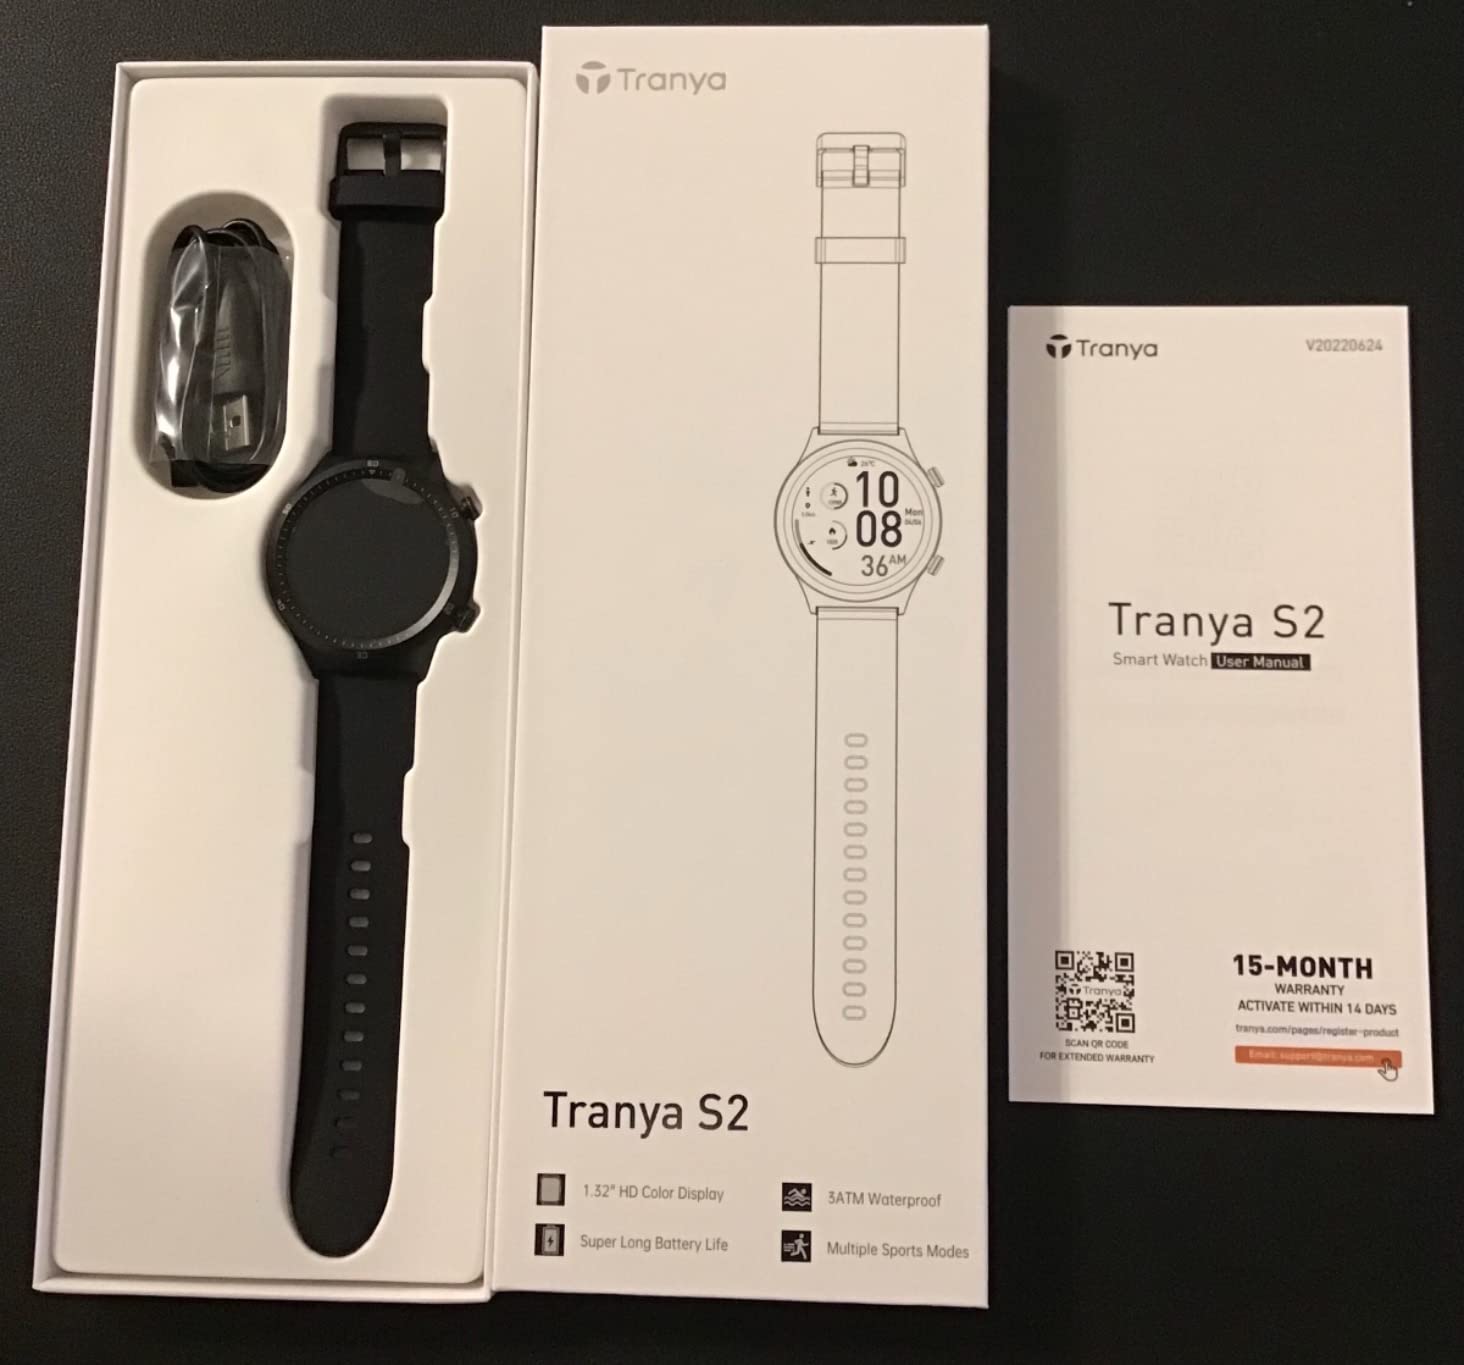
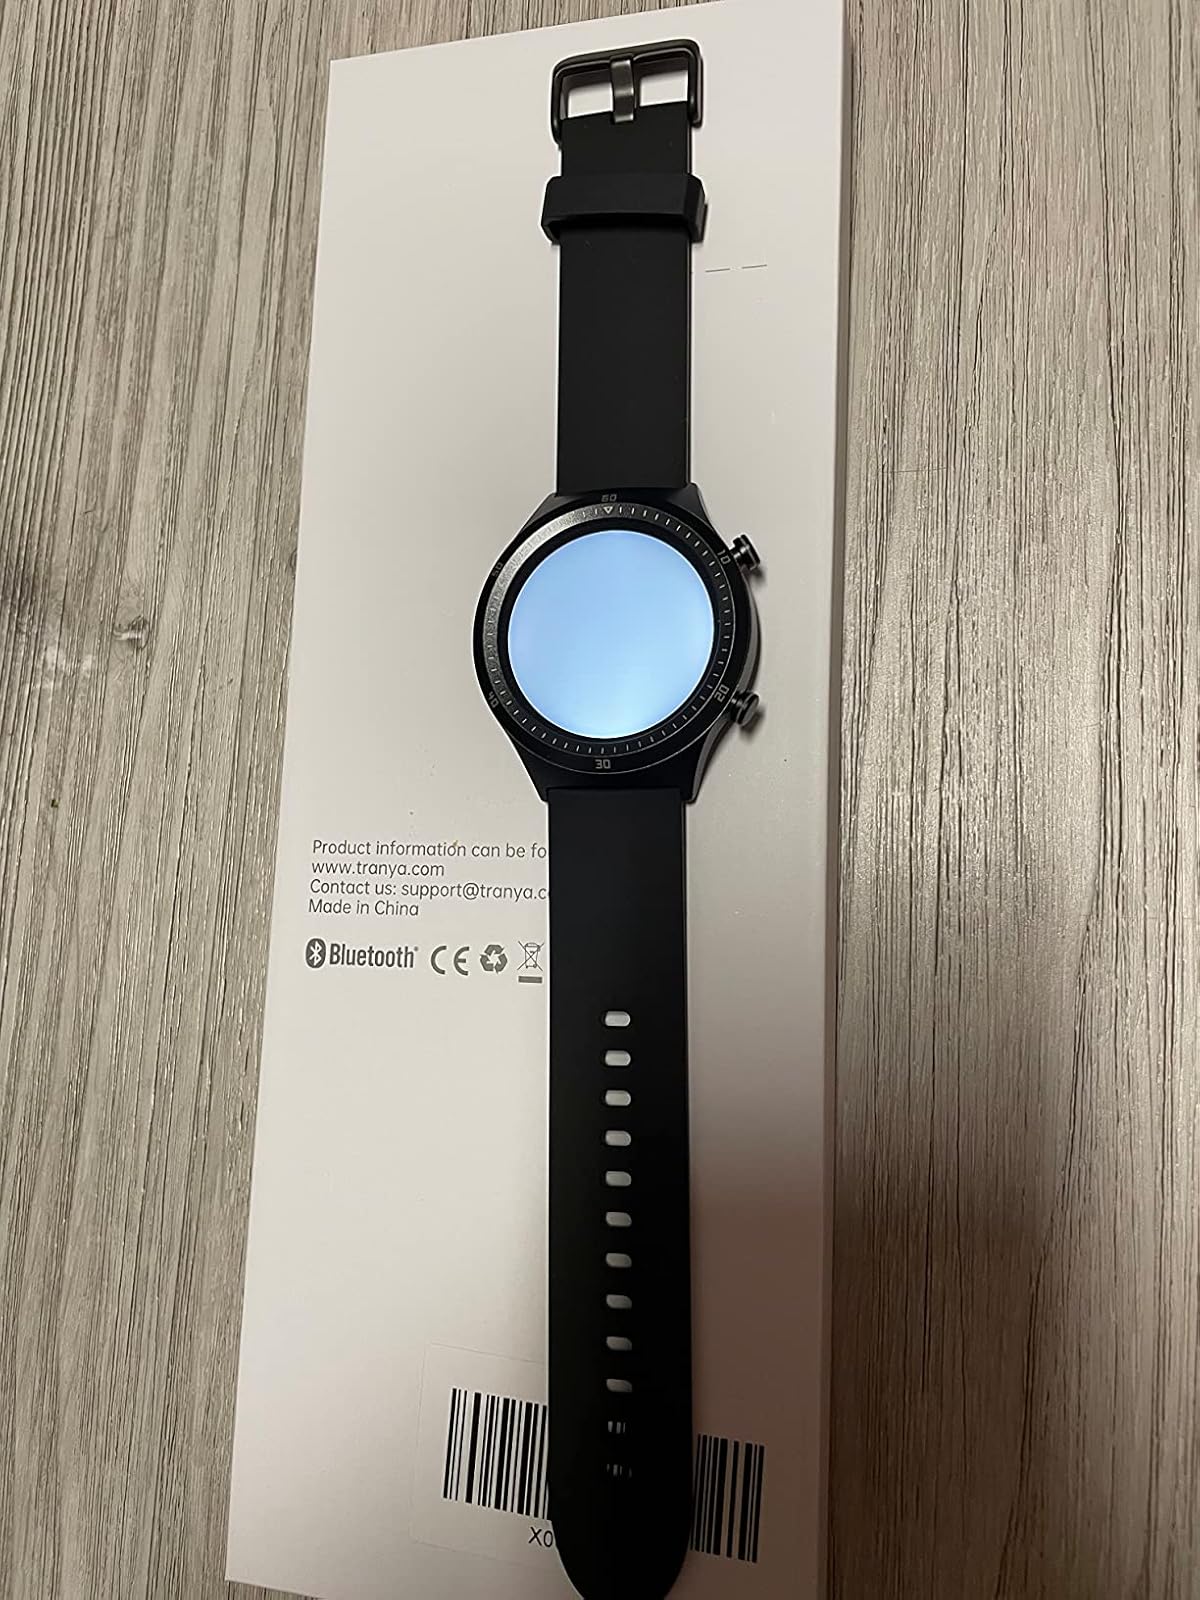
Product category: smartwatch
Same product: yes